Lucy Sanders

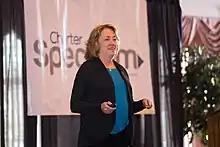
Lucy Sanders speaking at a conference

In her early career, Sanders worked as a Research and Development (R&D) Manager at Bell Labs. She later became an executive vice president and worked as the CTO of Lucent Customer Care Solutions until 1999. She moved on from Bell Labs to work at Inc CRM Solutions at Avaya Labs for two years, until she founded the National Center for Women and Information Technology in 2004, where she currently works as the CEO.